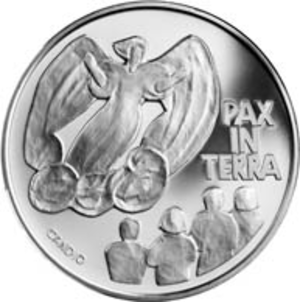
Les pièces de monnaie commémoratives suisses désignent des pièces de monnaie frappées en Suisse. Elles sont libellées en francs suisses, mais ne doivent pas être confondues avec les pièces de circulation. Bien qu'elles aient cours légal, elles sont rarement utilisées pour les paiements courants, leur valeur d'achat et d'échange dépassant généralement leur valeur faciale. Comme telles, elles sont plutôt réservées aux collectionneurs.